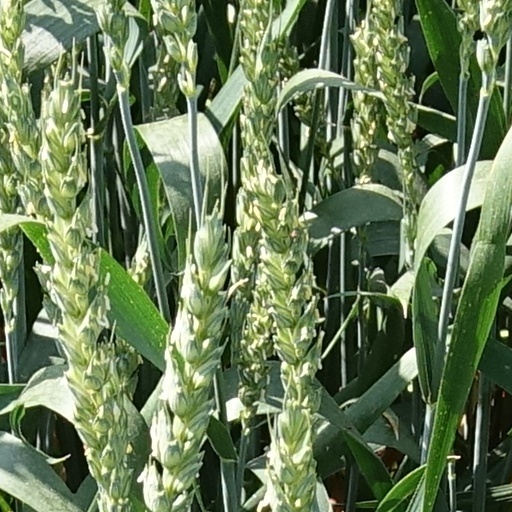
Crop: wheat